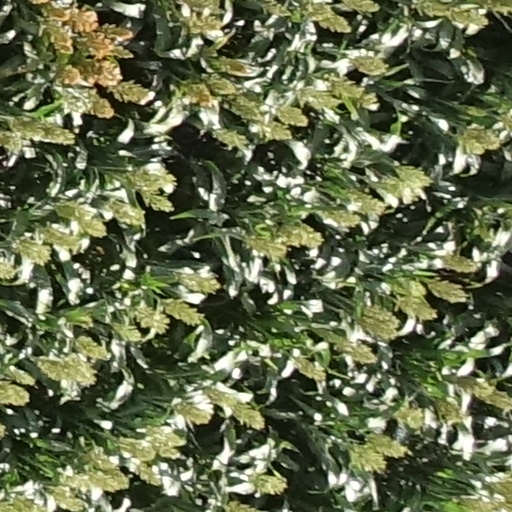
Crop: sorghum